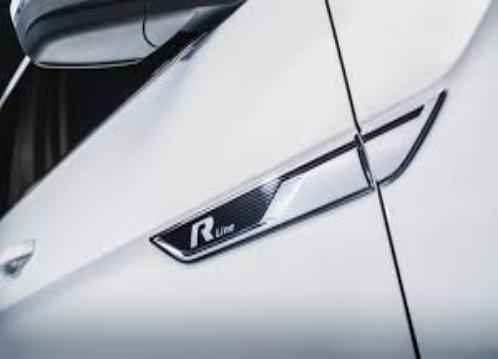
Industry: Transportation